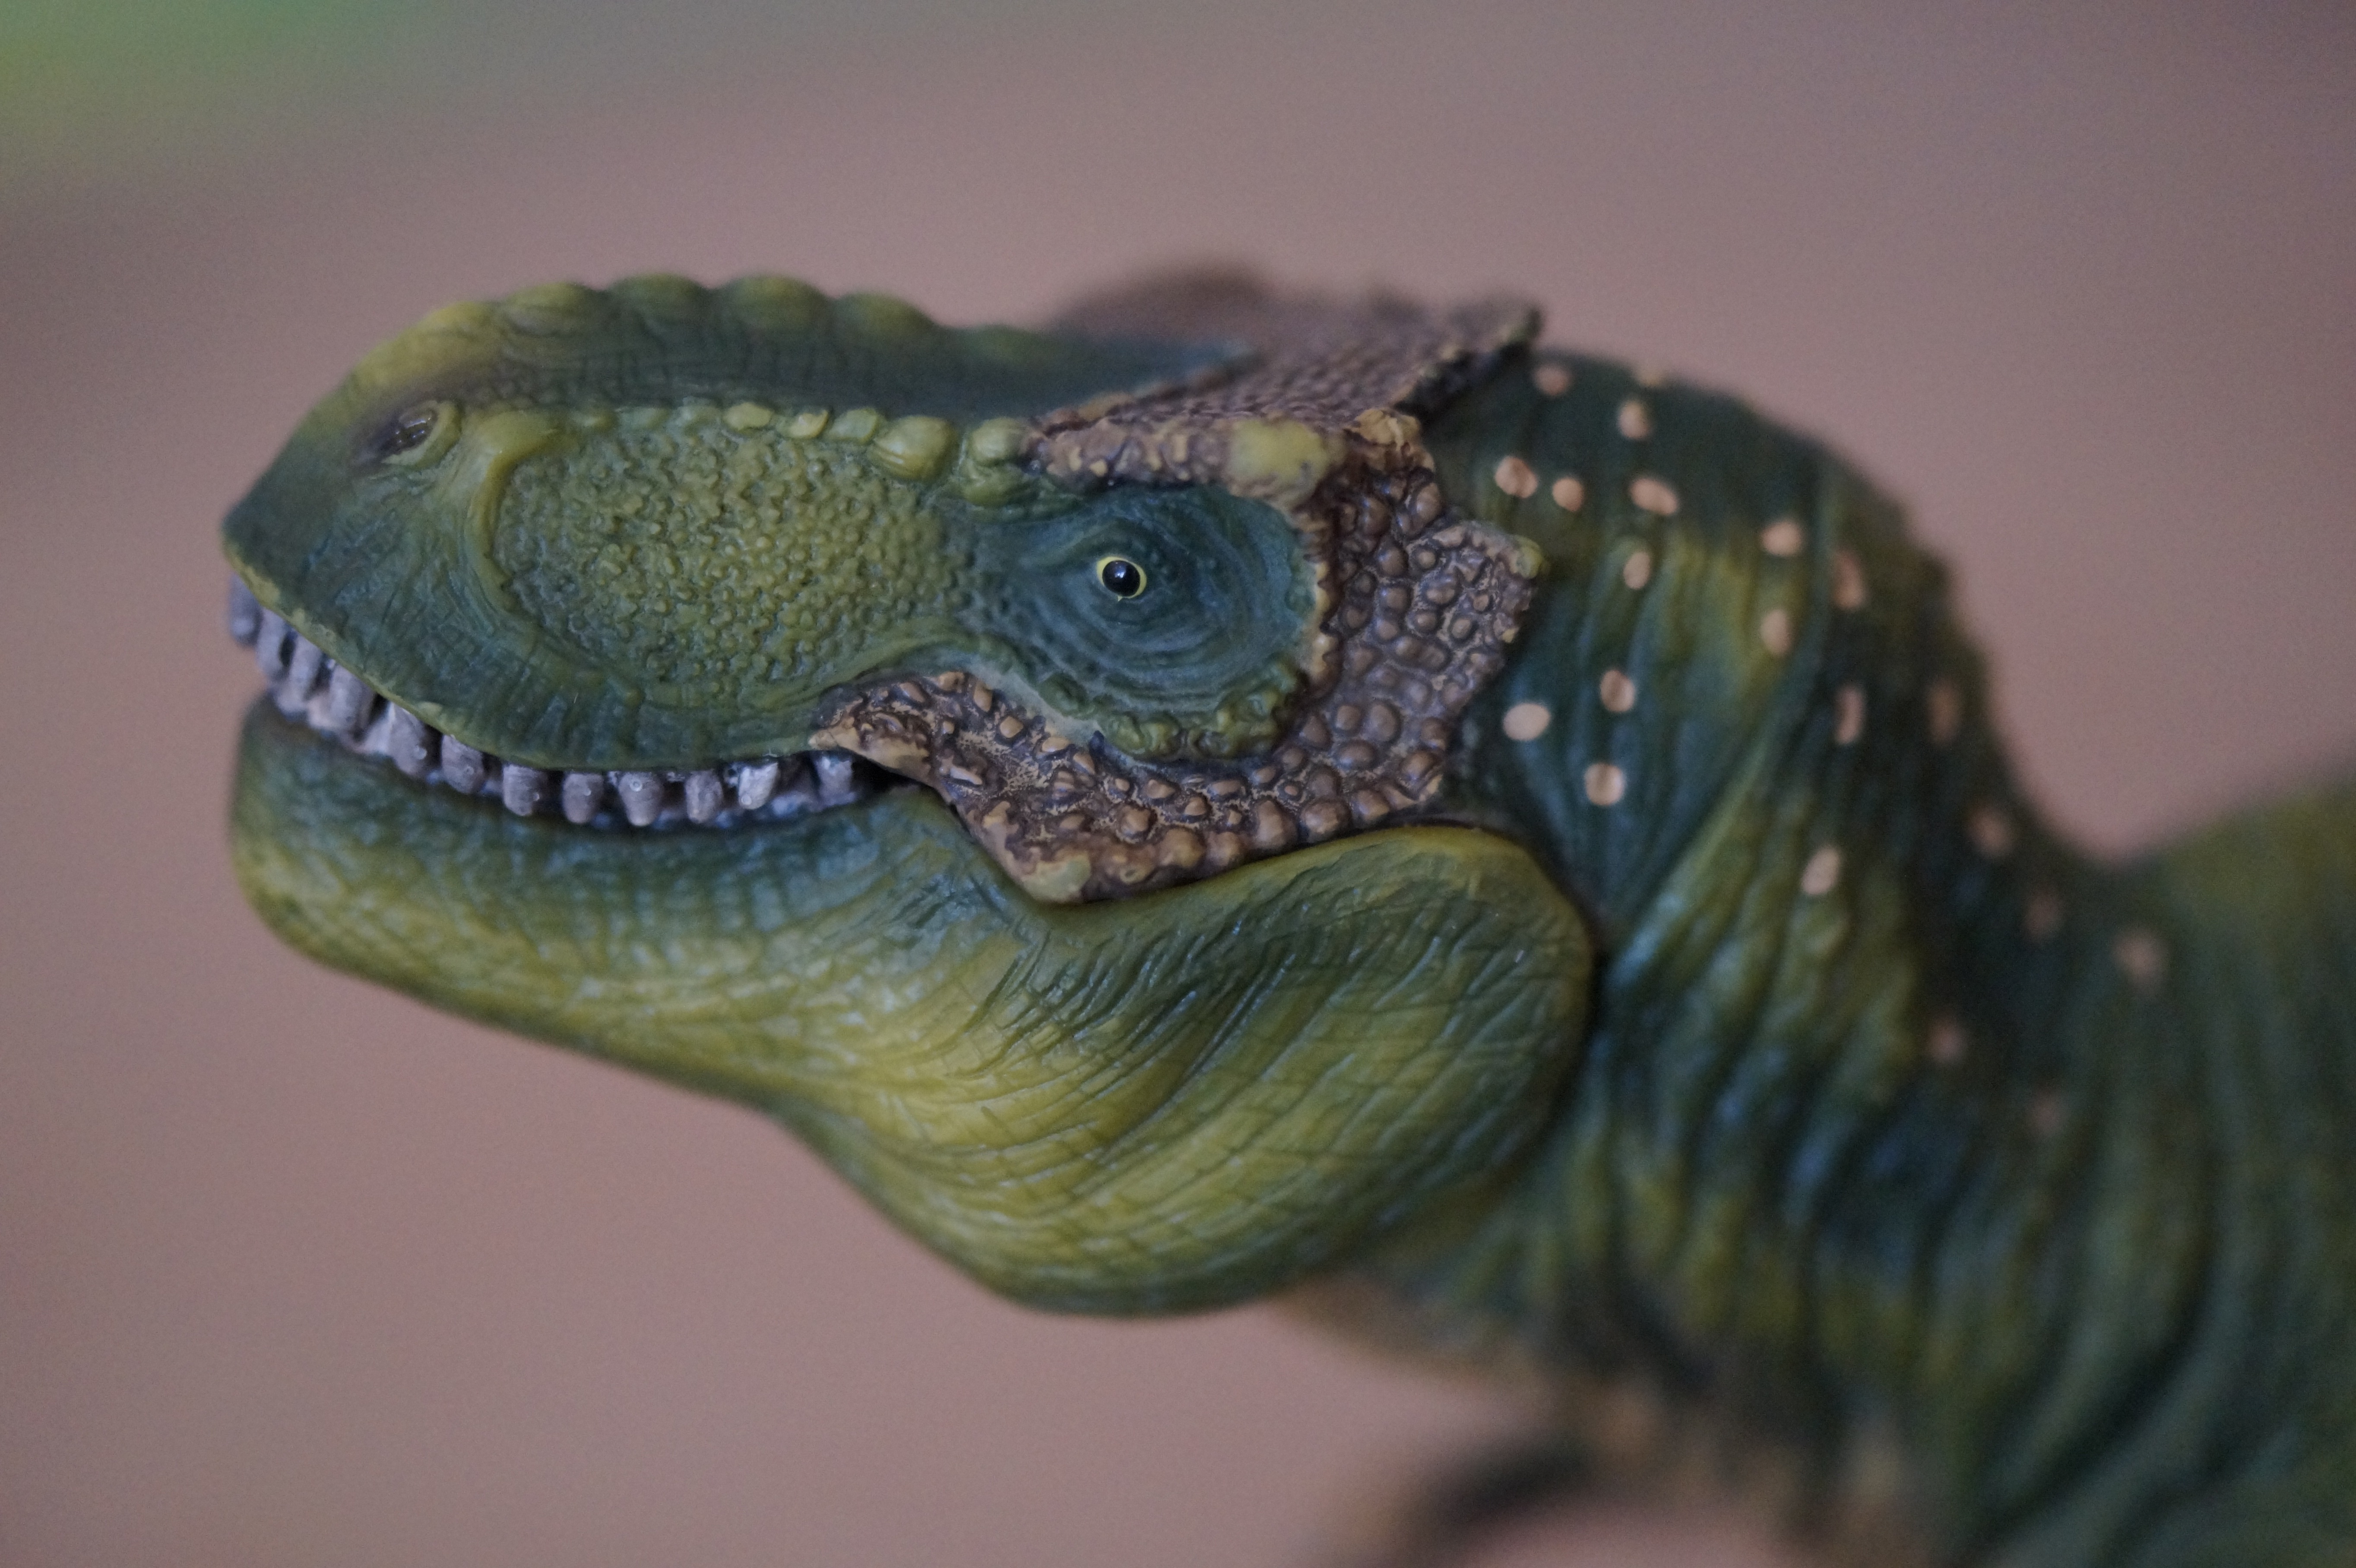
animal, portrait, green, predator, reptile, fauna, lizard, close up, tyrannosaurus rex, chameleon, children, head, toys, dragon, replica, dinosaur, iguania, dangerous, tyrannosaurus, macro photography, carnivores, dino, animal head, prehistoric times, giant lizard, t rex, carnivorous dinosaurs, schleichtier, scaled reptile, velociraptor